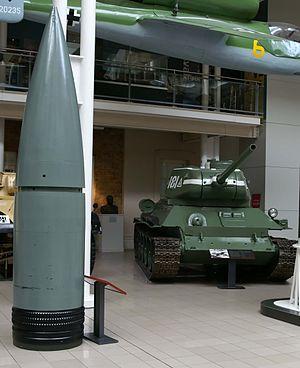
Obus du canon Dora.
Wunderwaffe est un terme utilisé par le ministère du Reich à l'Éducation du peuple et à la Propagande, dirigé par Joseph Goebbels, pour désigner des armes révolutionnaires censées permettre le renversement de la situation militaire catastrophique du Troisième Reich à la fin de la Seconde Guerre mondiale et assurer sa victoire ultime.